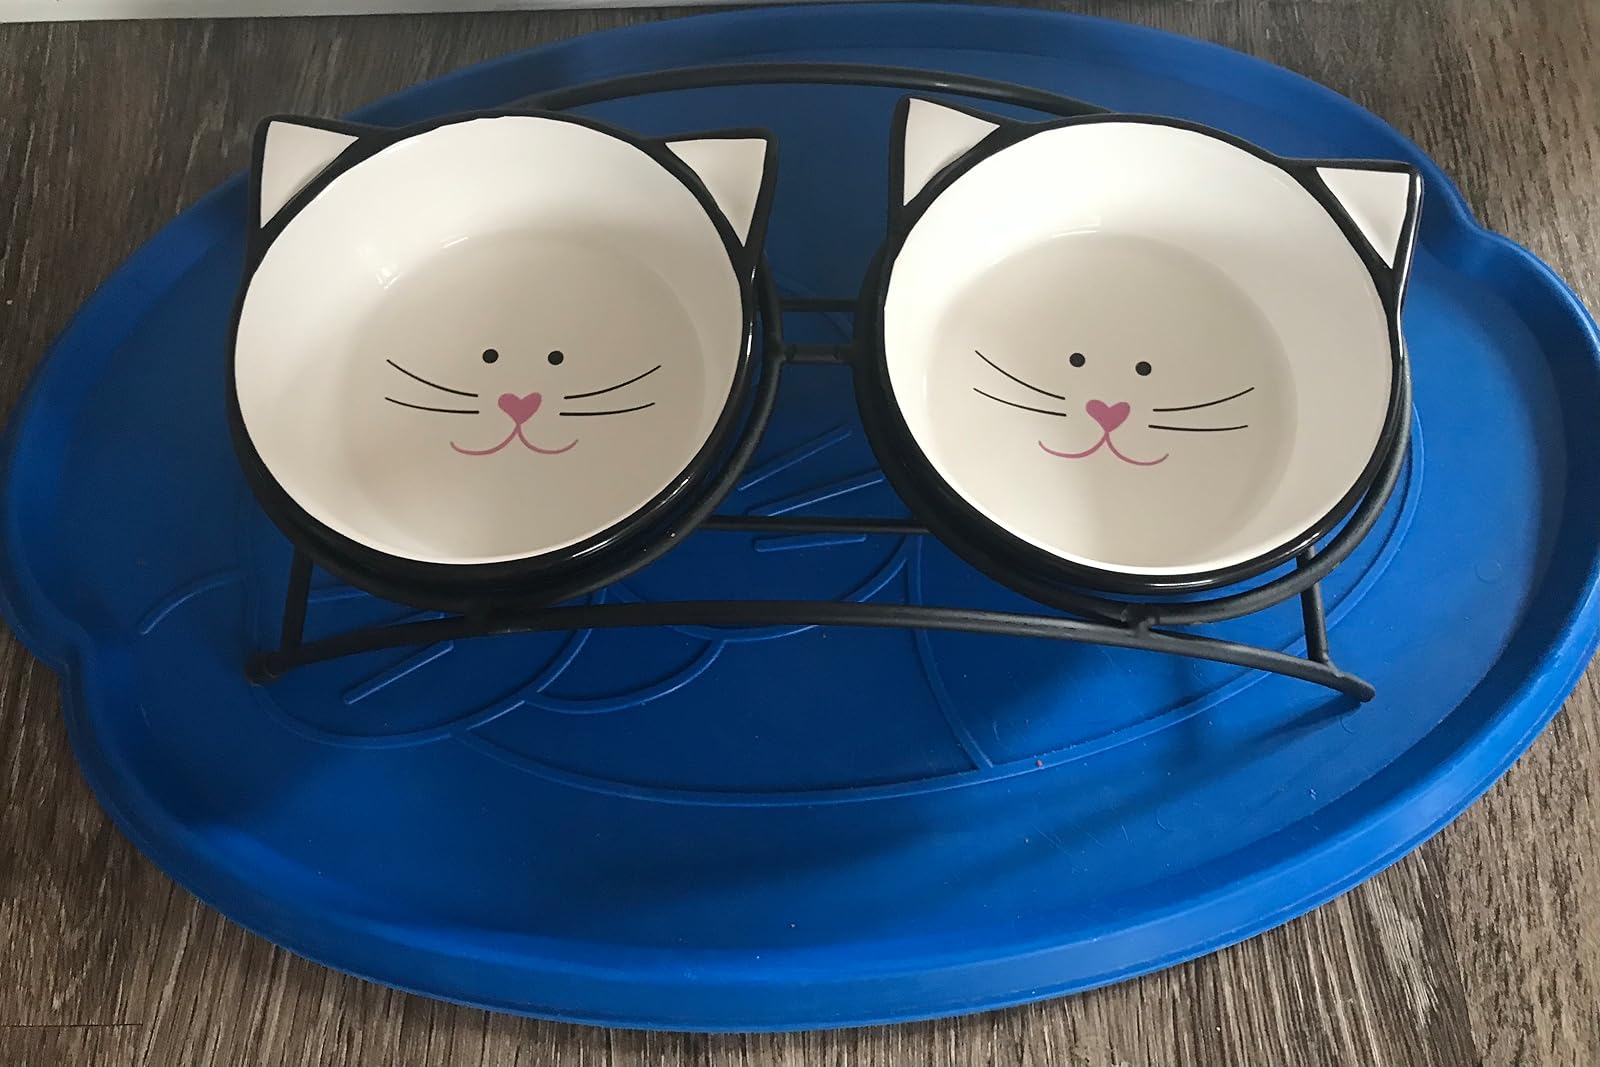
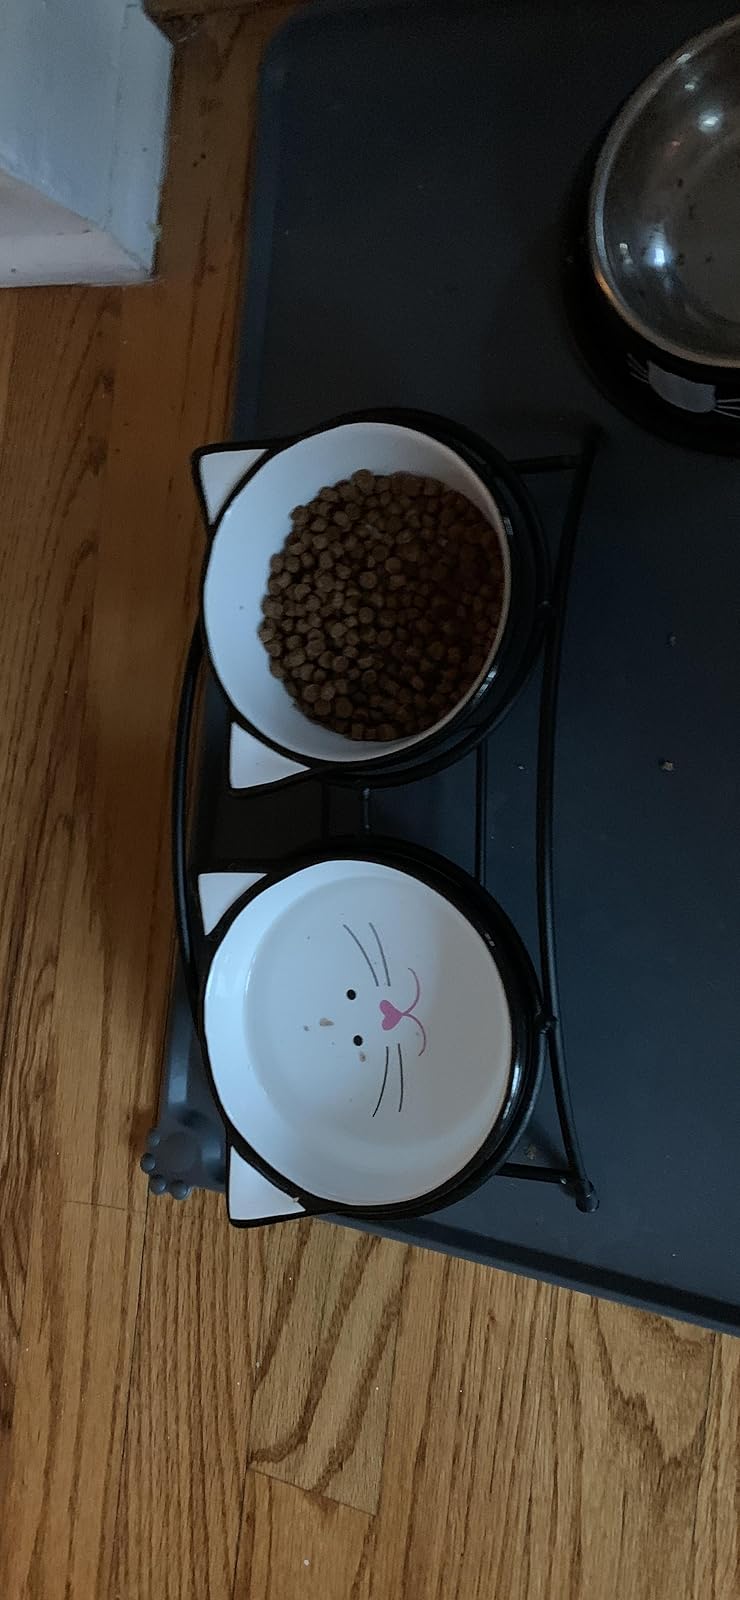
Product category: items_bowl
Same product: yes